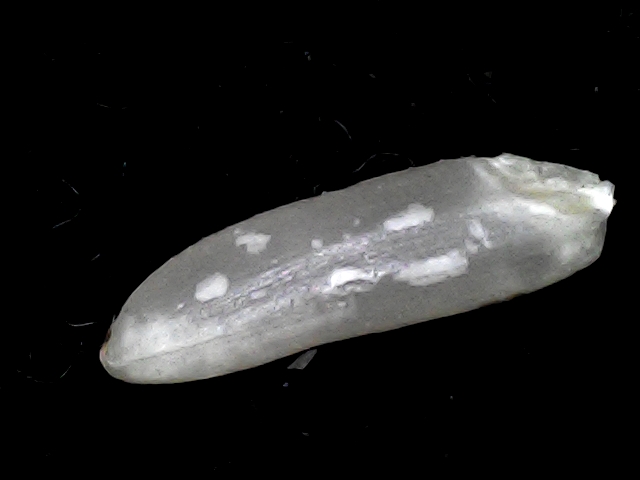
Rice variety: BD57